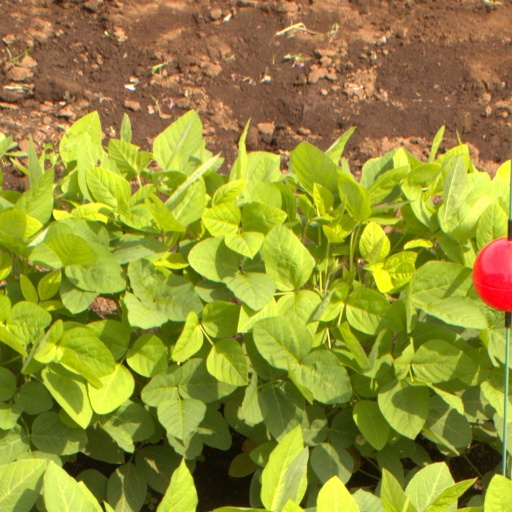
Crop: soybean